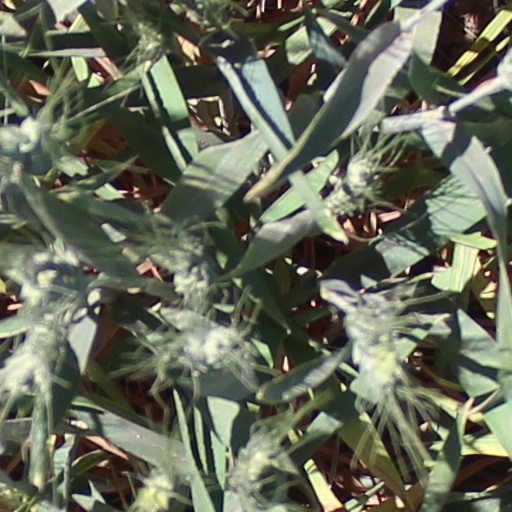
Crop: wheat